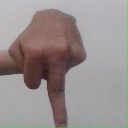
अक्षर: प